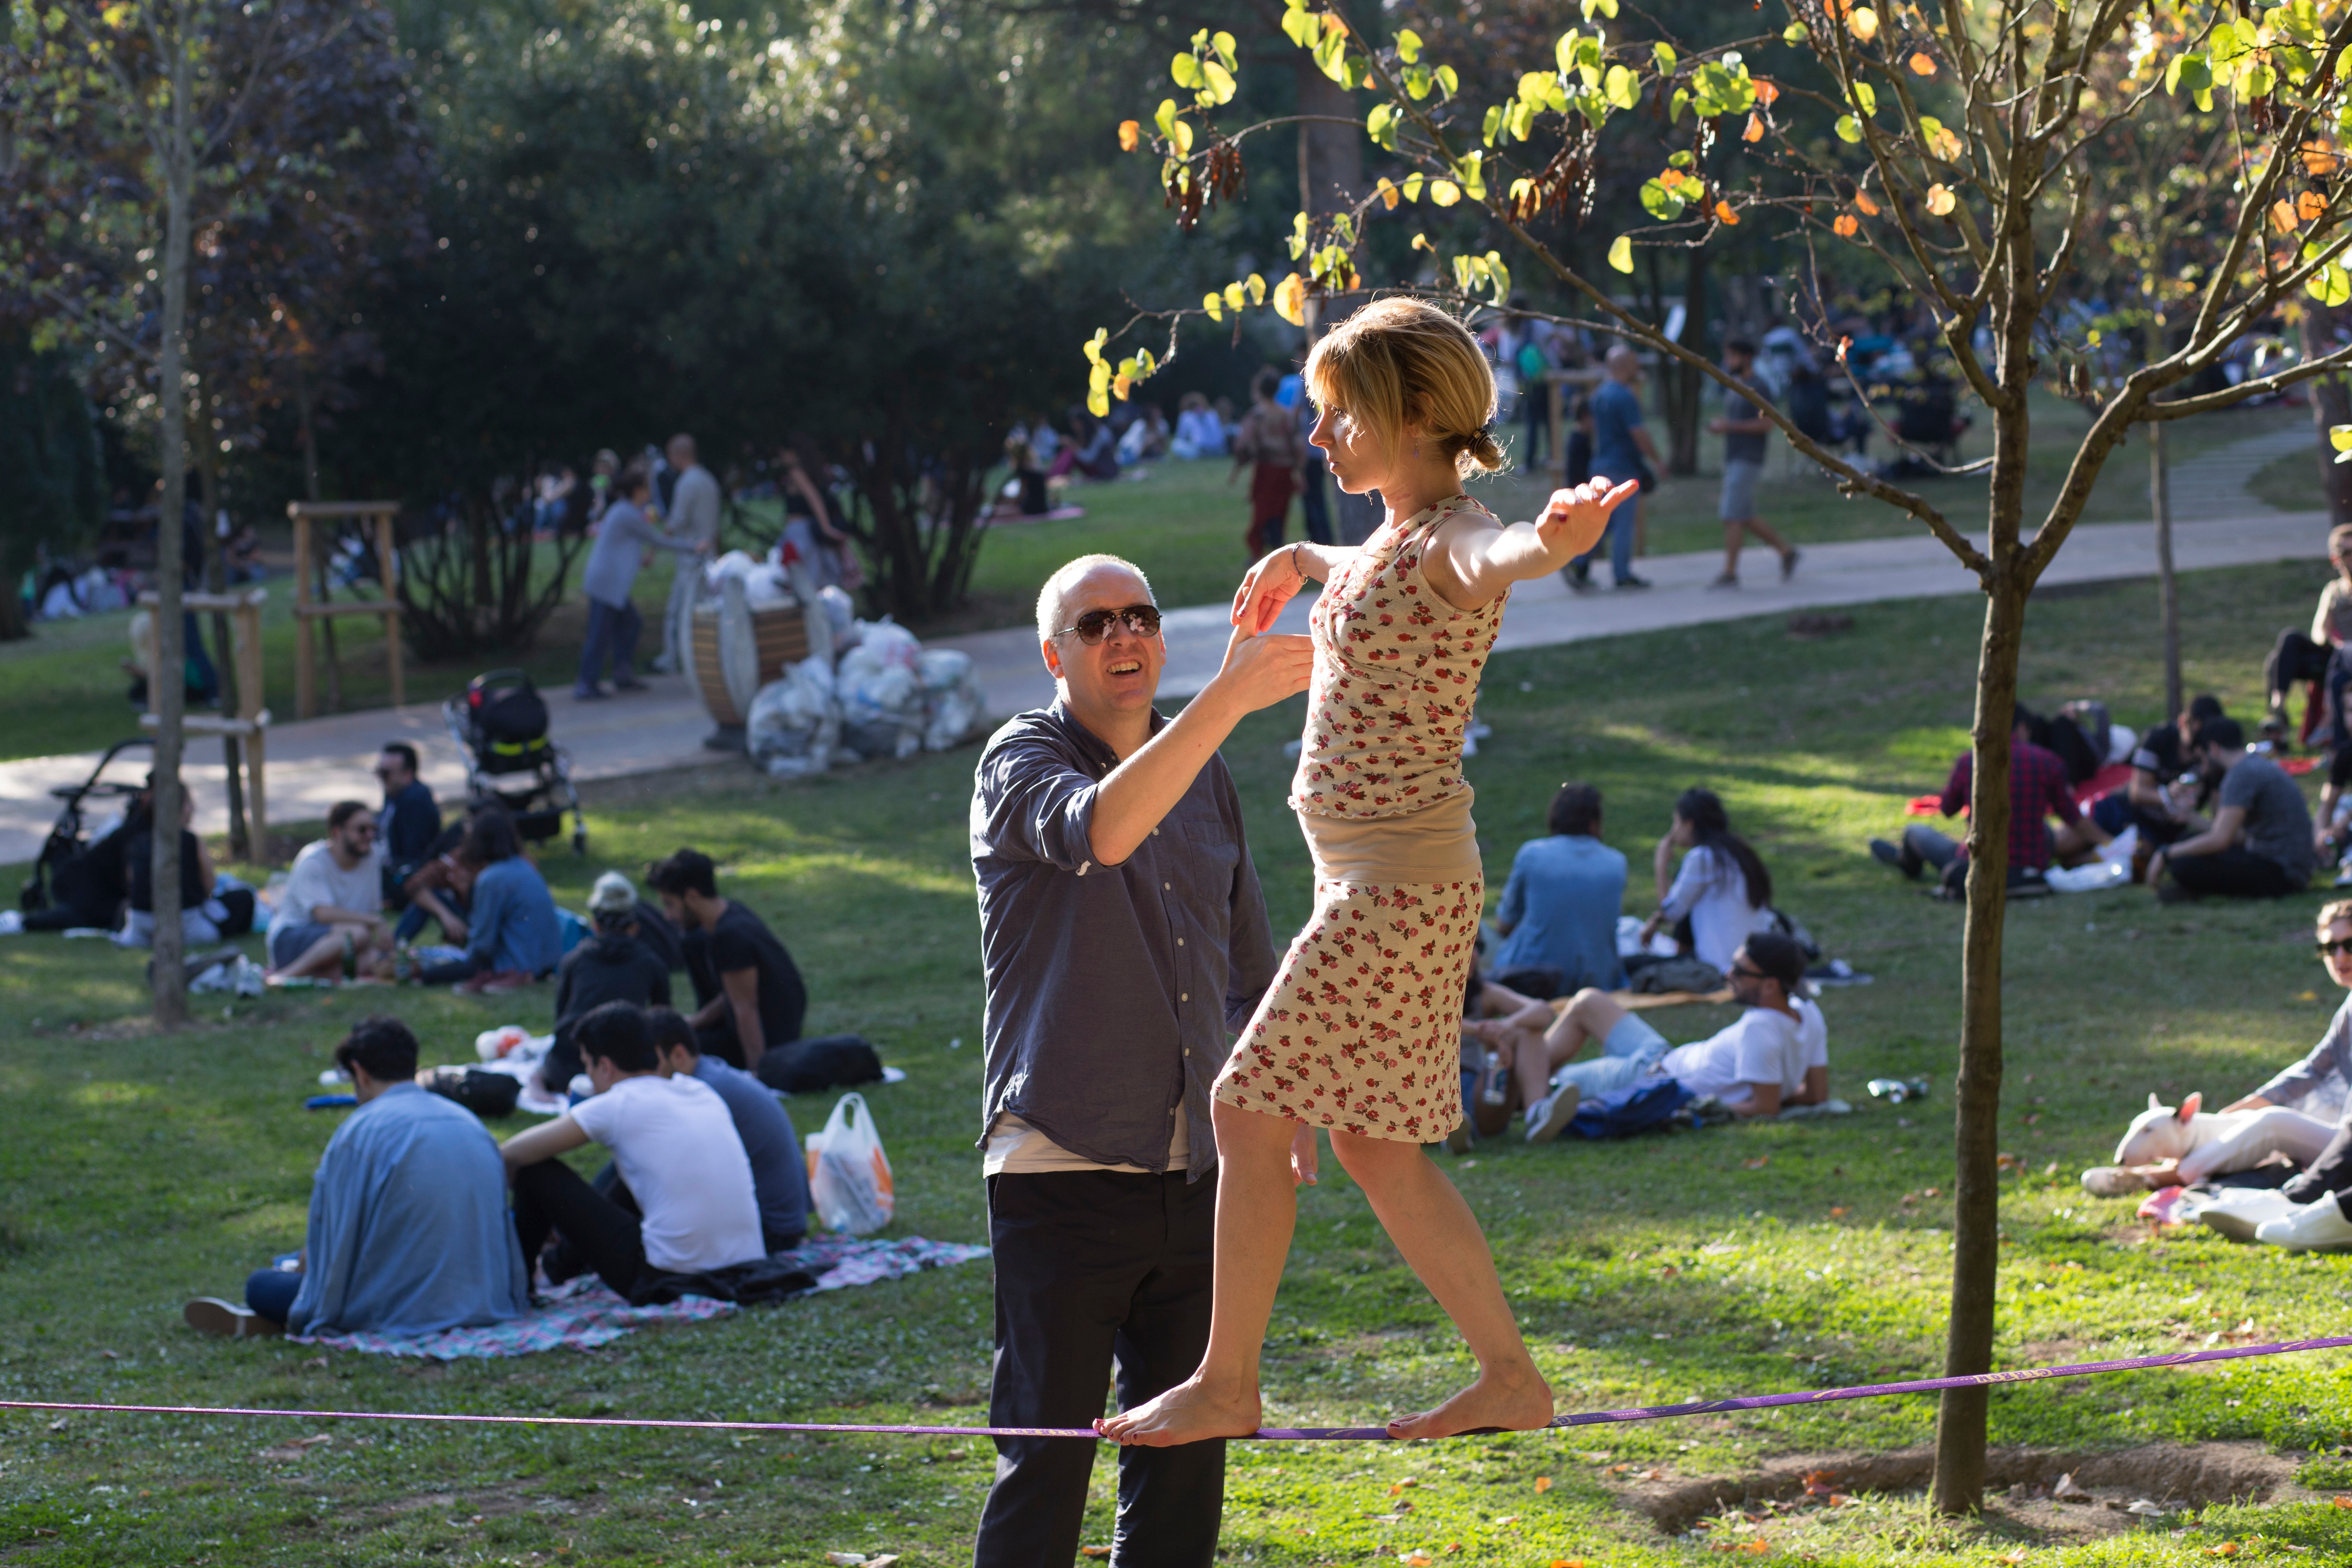
people, lawn, spring, park, child, picnic, playground, day